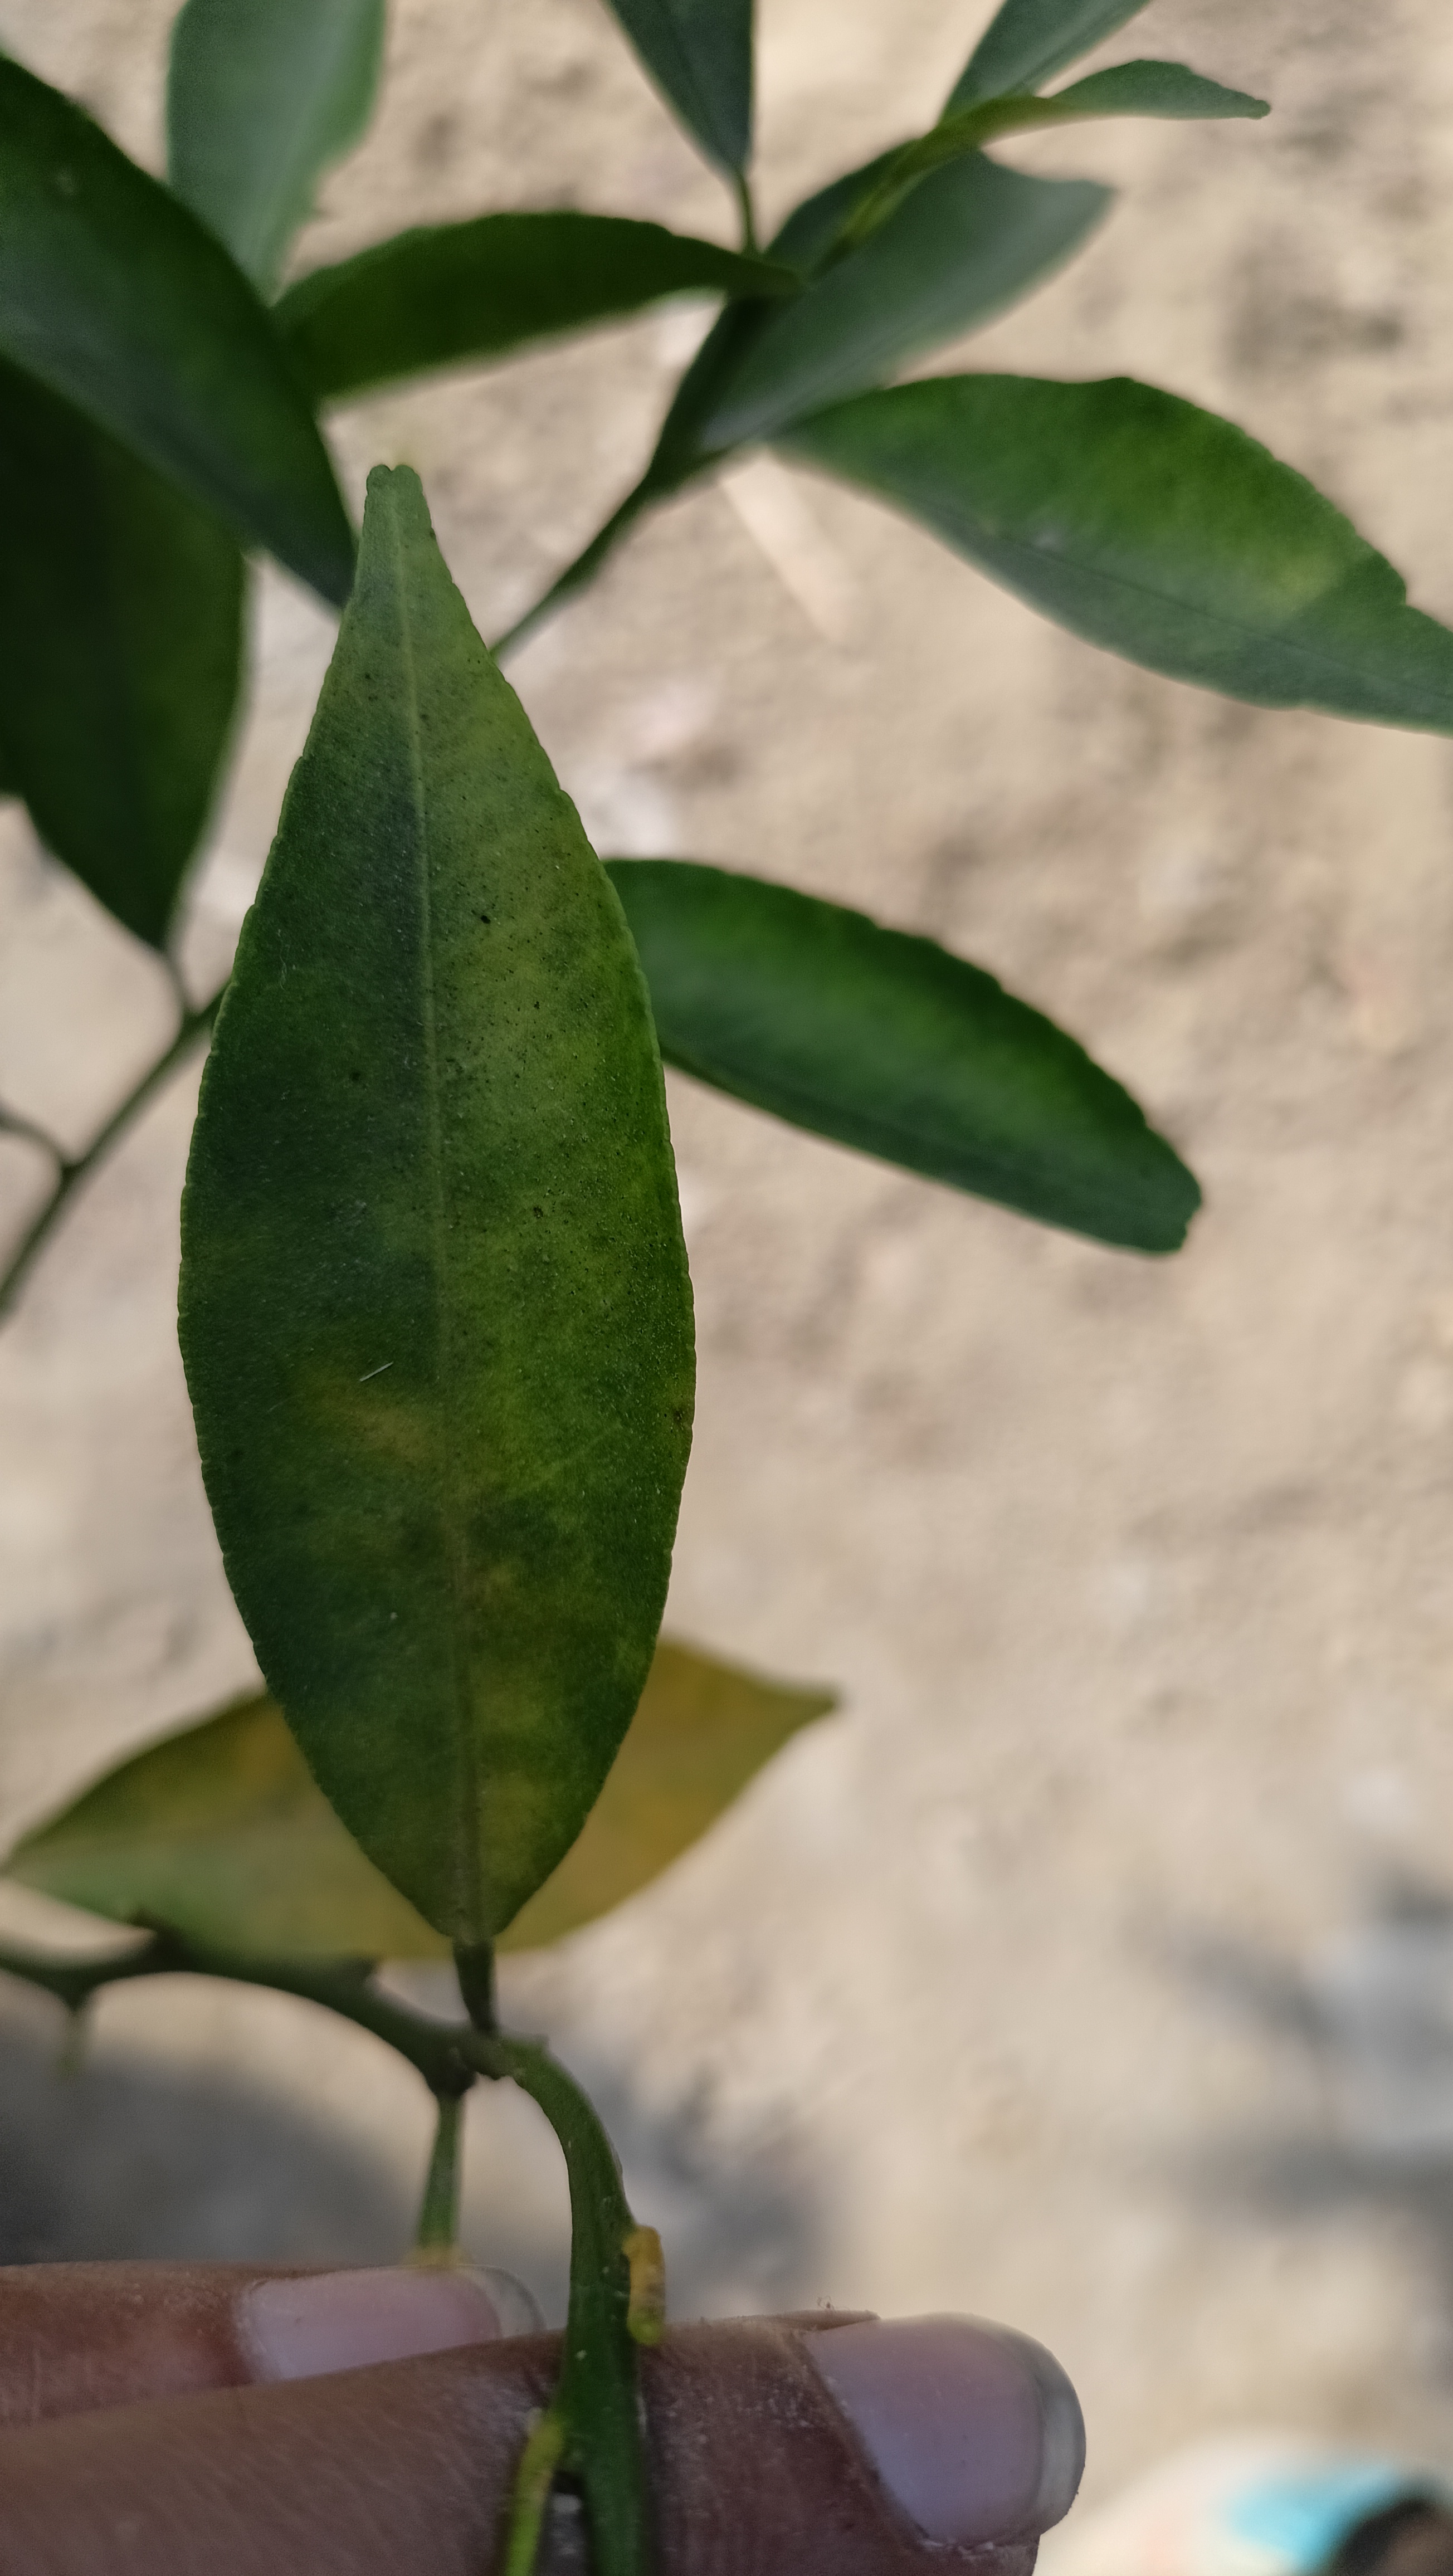
Mandarin leaf variety: Mandaring